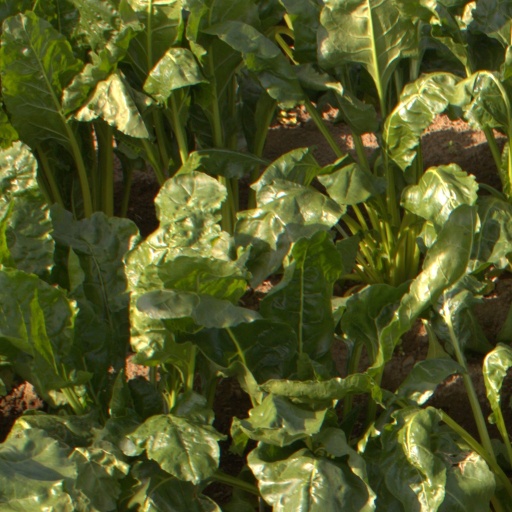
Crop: sugar beet